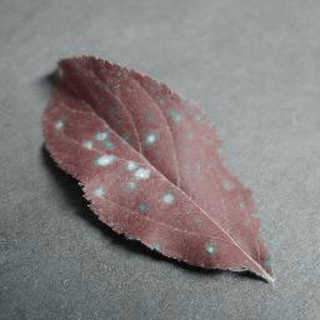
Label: apple_cedar_apple_rust